Aangan (2018 TV series)

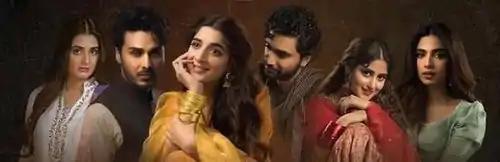

The novel "Aangan" was written by Khadija Mastoor in 1962, and won the Adamji Literacy Award in the next year. It was also translated into 13 languages, with "The Women's Courtyard" in English by Daisy Rockwell. While the original novel is set in the 1940s and 1950s, "Dawn Images" reported in December 2017 that this drama, which is based on that novel, is planned as a three-part series spanning a number of decades and will also feature the story of the 1980s and 2000s as in continuity.